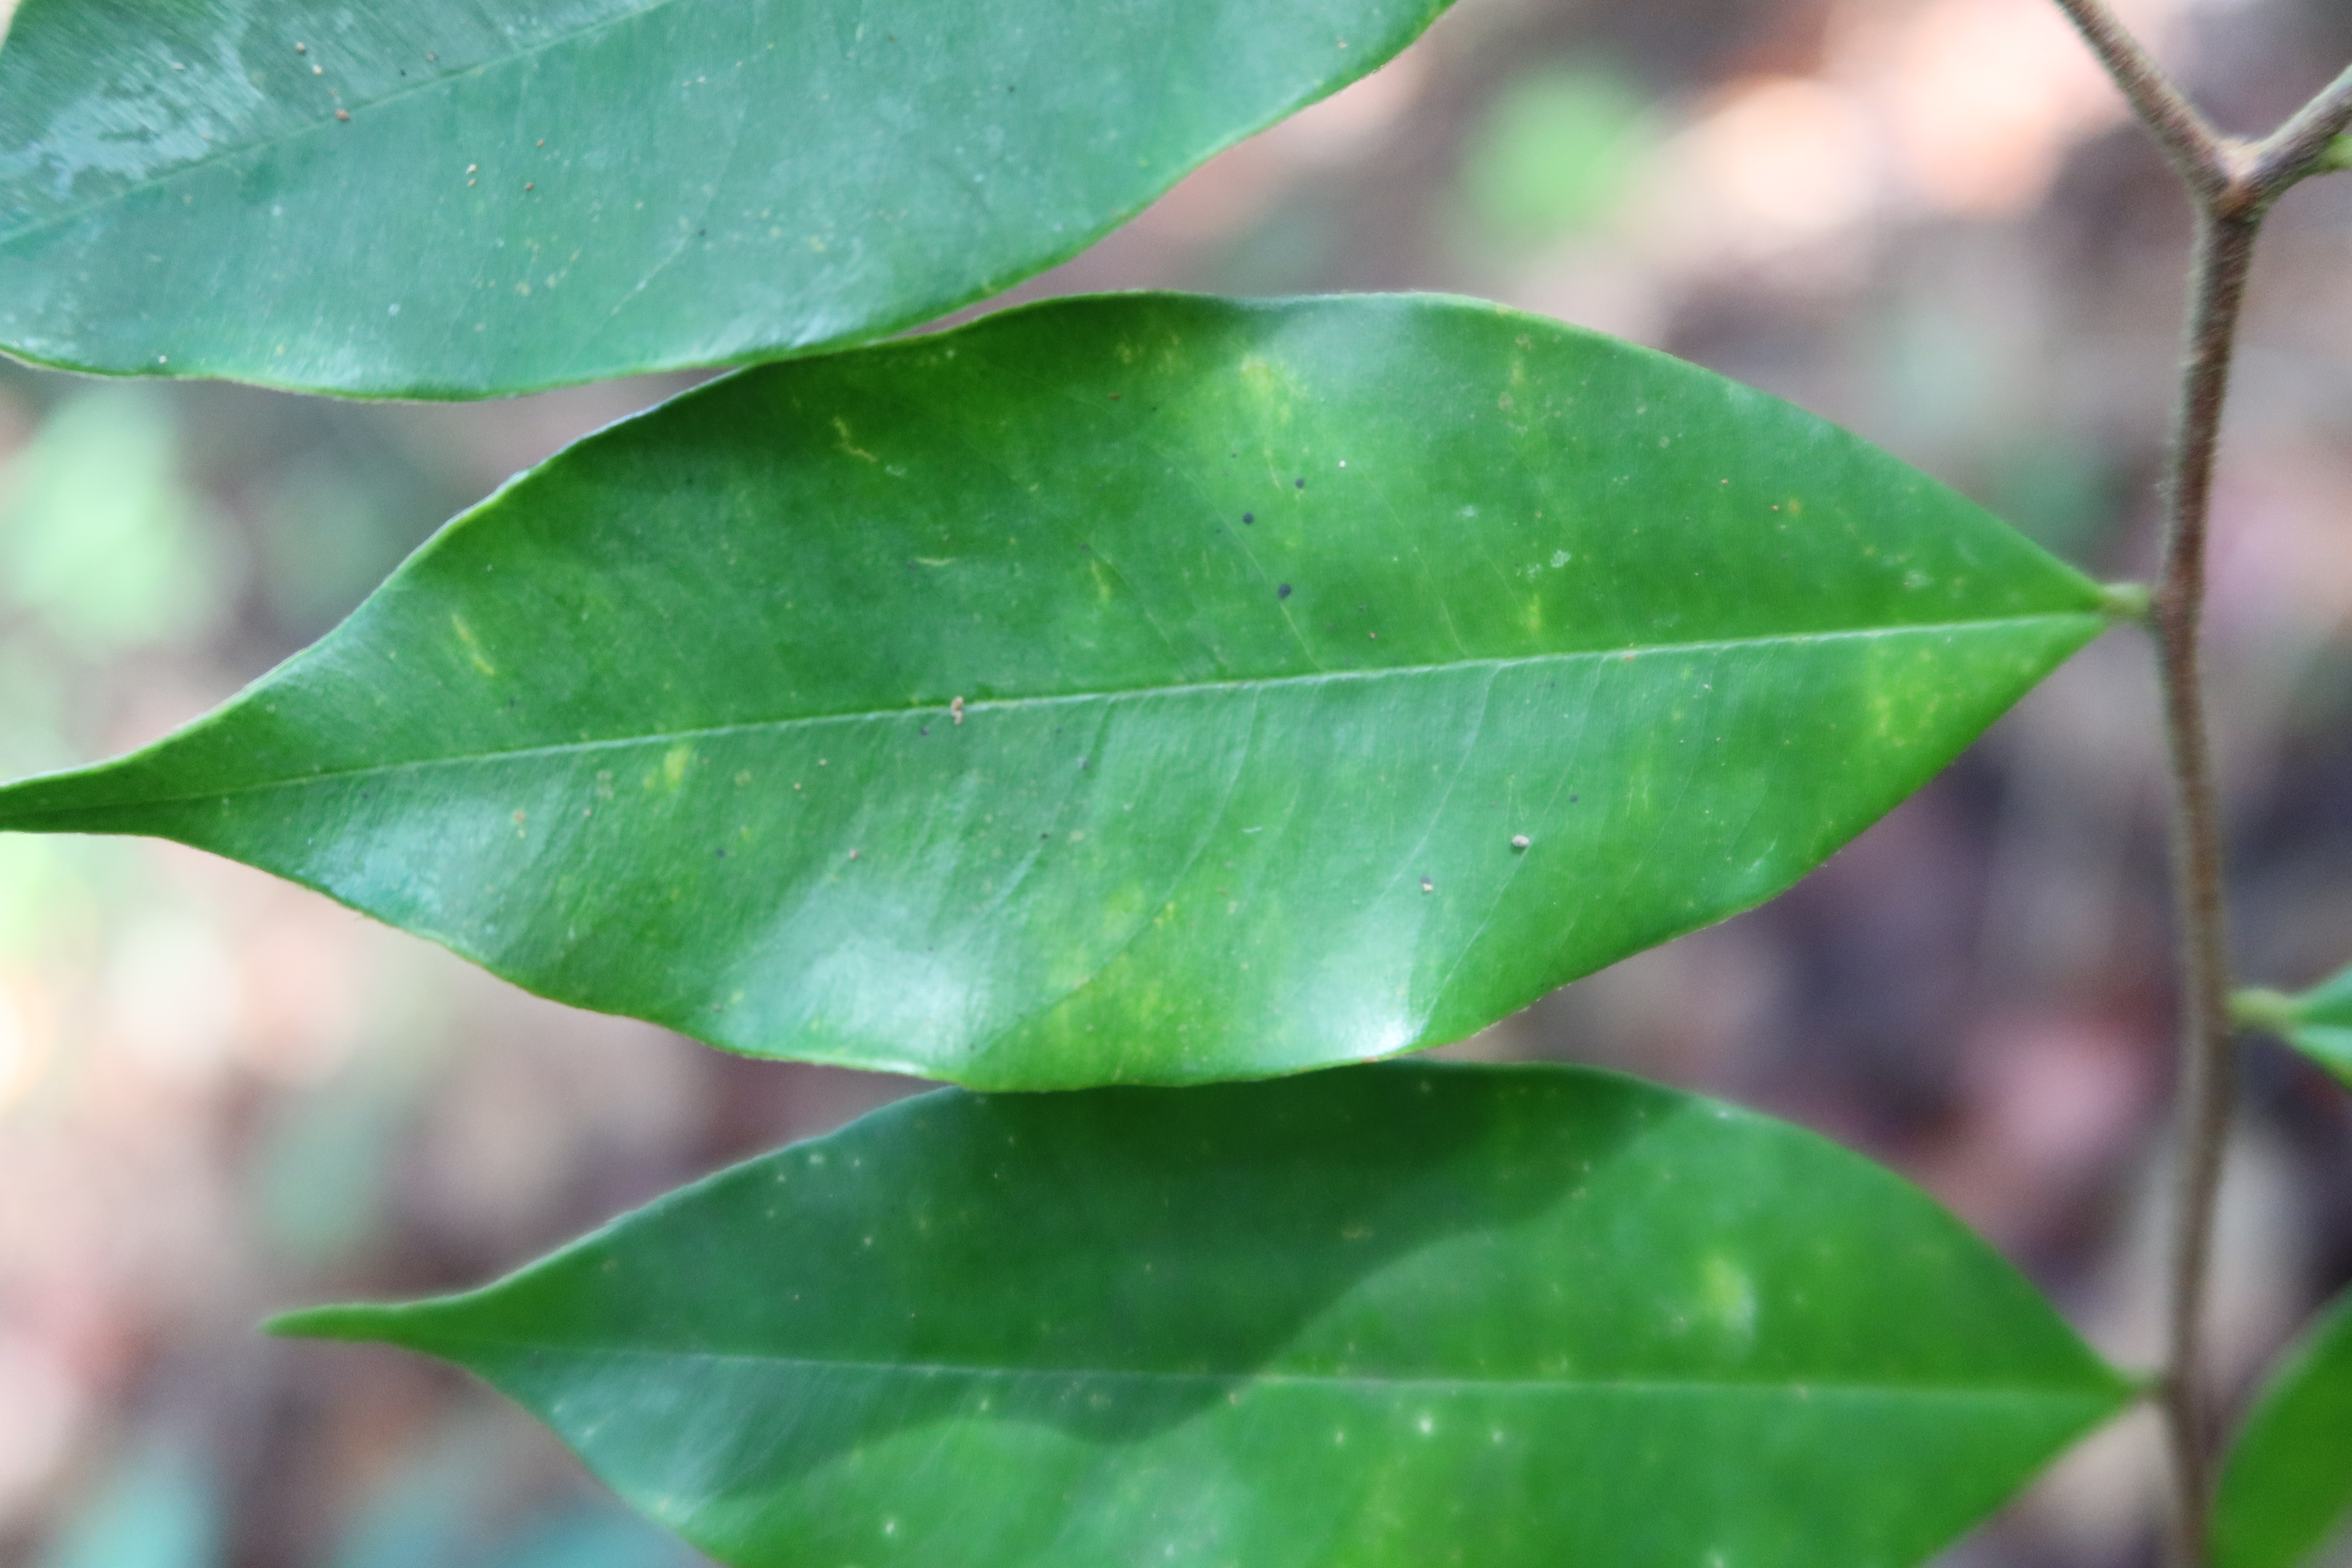
Label: Downy mildew